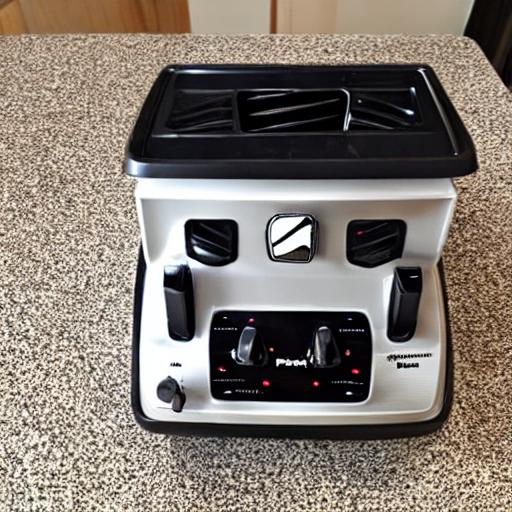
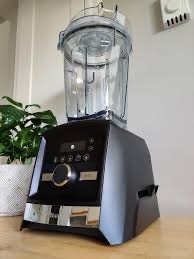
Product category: items_blender
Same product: no